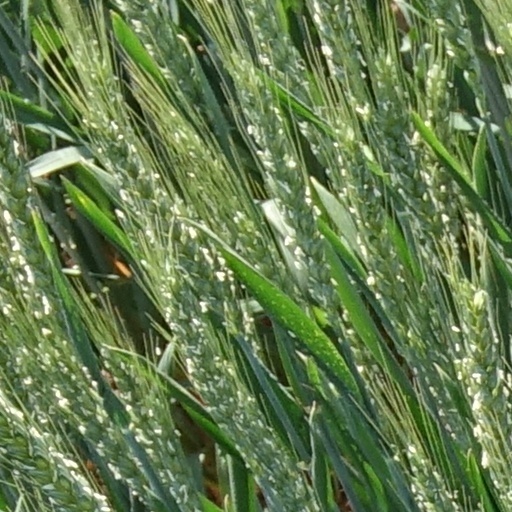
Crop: wheat